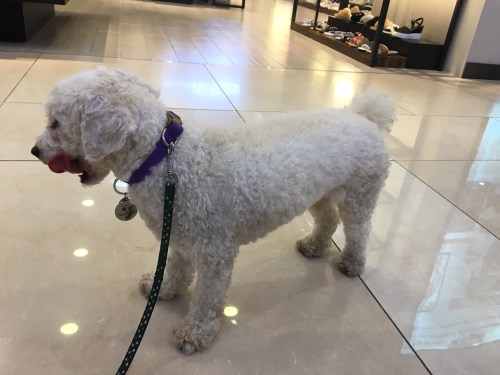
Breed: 3083-n000117-Bichon_Frise